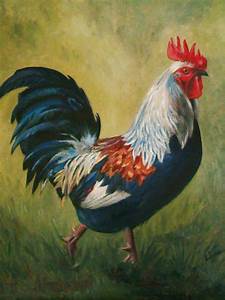
Label: gallina